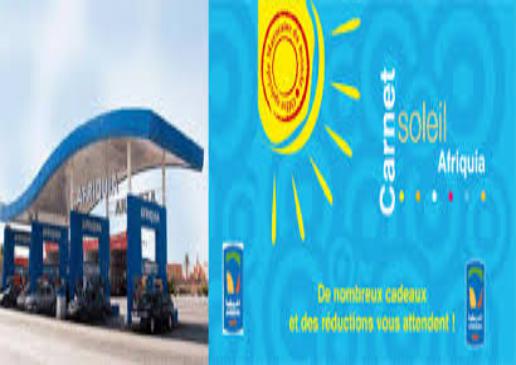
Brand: Afriquia
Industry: Others